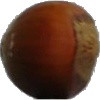
Label: nut_forest